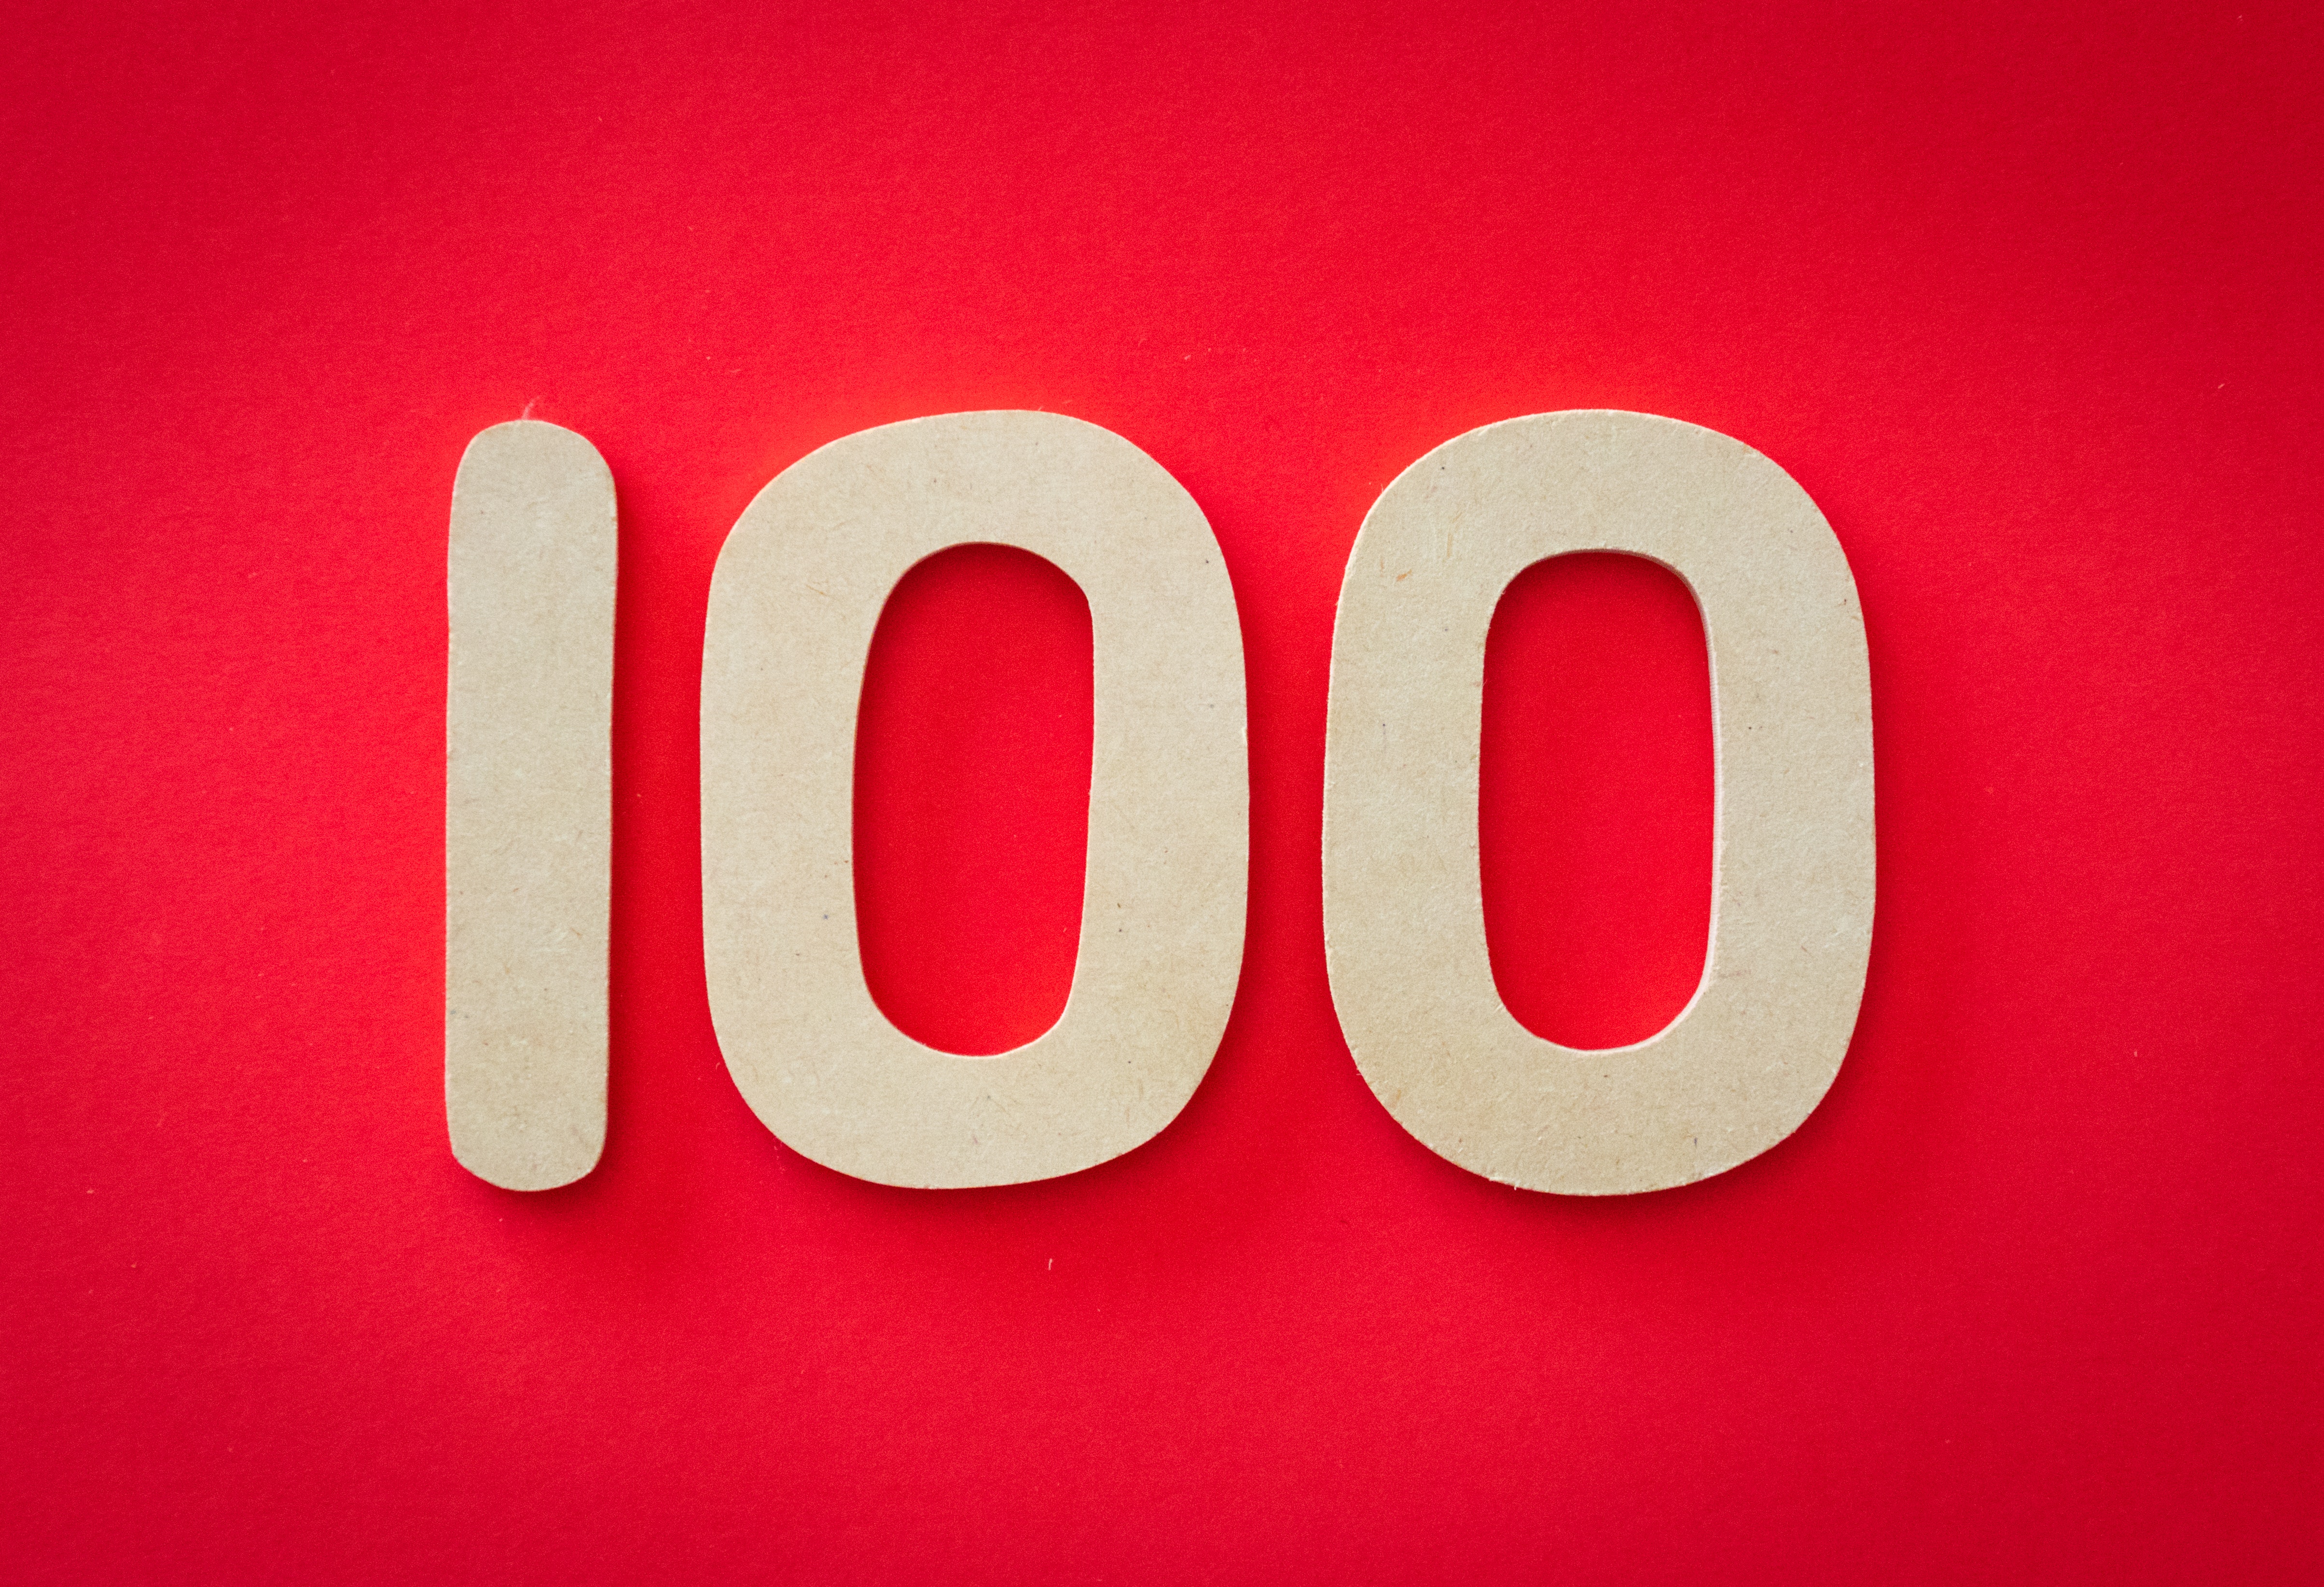
text, font, red, Material property, brand, logo, trademark, number, graphics